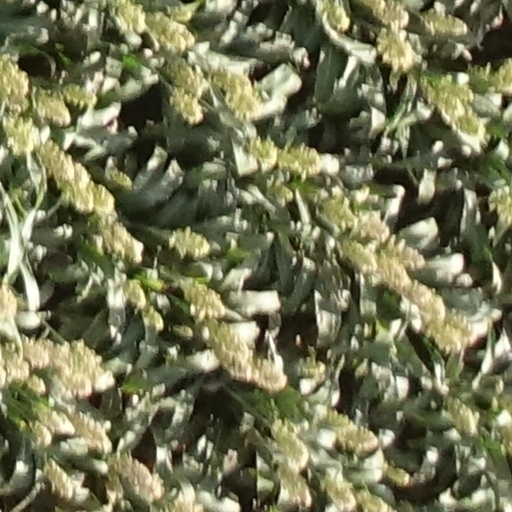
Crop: sorghum